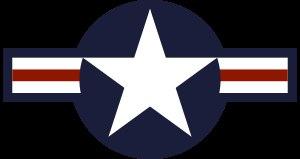
Le drapeau des États-Unis, surnommé Stars and Stripes, The Star-Spangled Banner ou encore Old Glory, est le drapeau national et le pavillon national des États-Unis. Il se compose de treize bandes horizontales rouges et blanches d’égale largeur disposées alternativement, et d’un canton supérieur de couleur bleue parsemé de cinquante petites étoiles blanches à cinq pointes arrangées selon neuf rangées horizontales.